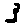
Label: 3